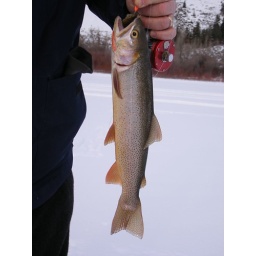
Snake river trout. No fish were harmed in the taking of this photo.